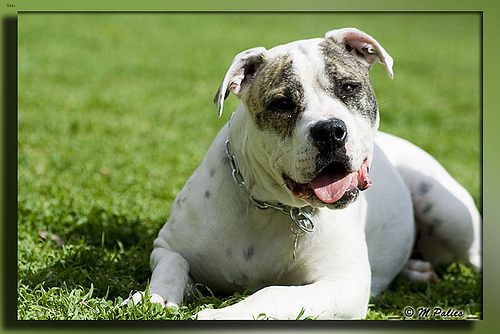
Animal: dog
Breed: american_bulldog